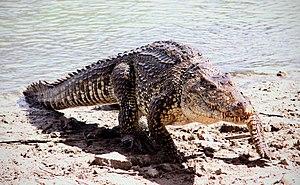
L'évolution des stratégies de locomotion est le processus d’apparition de l'ensemble des moyens et techniques développées par les êtres vivants pour se mouvoir, ou plus largement, pour se déplacer d'une manière active ou non d'un lieu à un autre.
Crocodilia, est un ordre de reptiles aquatiques ovipares et carnivores qui vivent dans les zones tropicales et subtropicales de la planète. Ils sont apparus sous leur forme actuelle il y a au moins 167,7 millions d'années, c'est-à-dire vers le milieu du Jurassique. Les conceptions modernes situent l'origine des crocodiliens parmi un sous-groupe d'archosauriens terrestres du Trias ancien, il y a environ 240 Ma. De ce fait, ils sont considérés aujourd'hui comme les plus proches parents des oiseaux, lesquels descendent des dinosaures, autres archosauriens. L'ordre des Crocodilia regroupe tous les crocodiliens actuels, placés en deux ou trois familles : les Crocodylidae, les Alligatoridae et pour certaines classifications les Gavialidae. La systématique de ce groupe est très discutée depuis les années 2000. Bien que le terme « crocodiles » soit parfois utilisé pour l'ensemble de ces animaux, il est moins ambigu d'utiliser le terme « crocodiliens ».